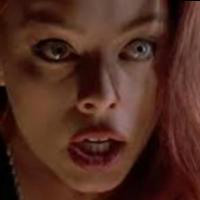
Age group: age 21-30